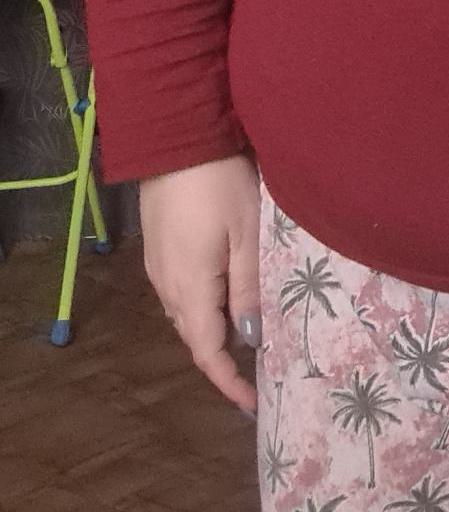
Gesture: no_gesture